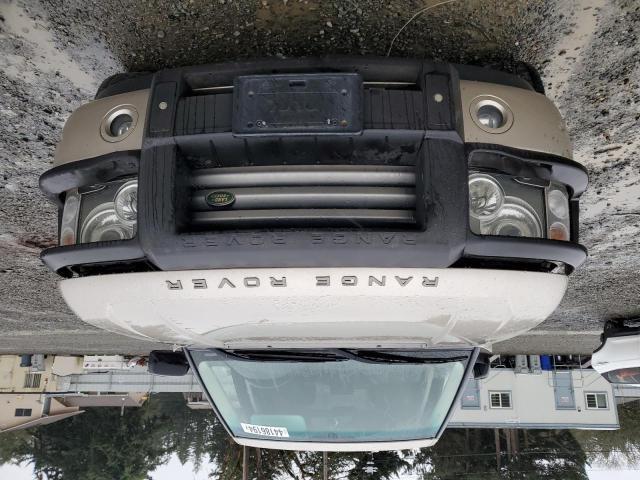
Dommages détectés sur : plaque d'immatriculation avant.
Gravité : mineur